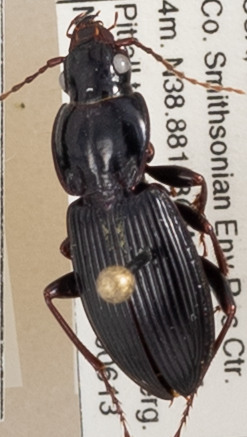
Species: Pterostichus coracinus
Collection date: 2019-09-26
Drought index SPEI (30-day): -1.928
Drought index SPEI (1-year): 1.16
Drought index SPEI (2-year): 2.09